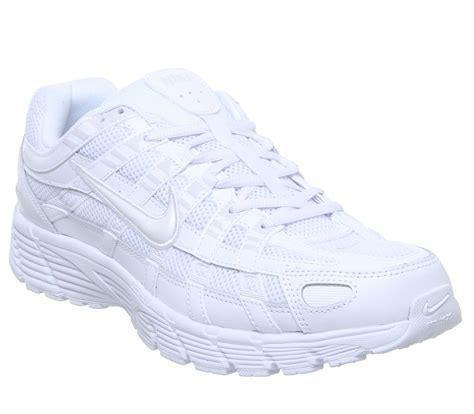
Brand: Nike
Model: P 6000